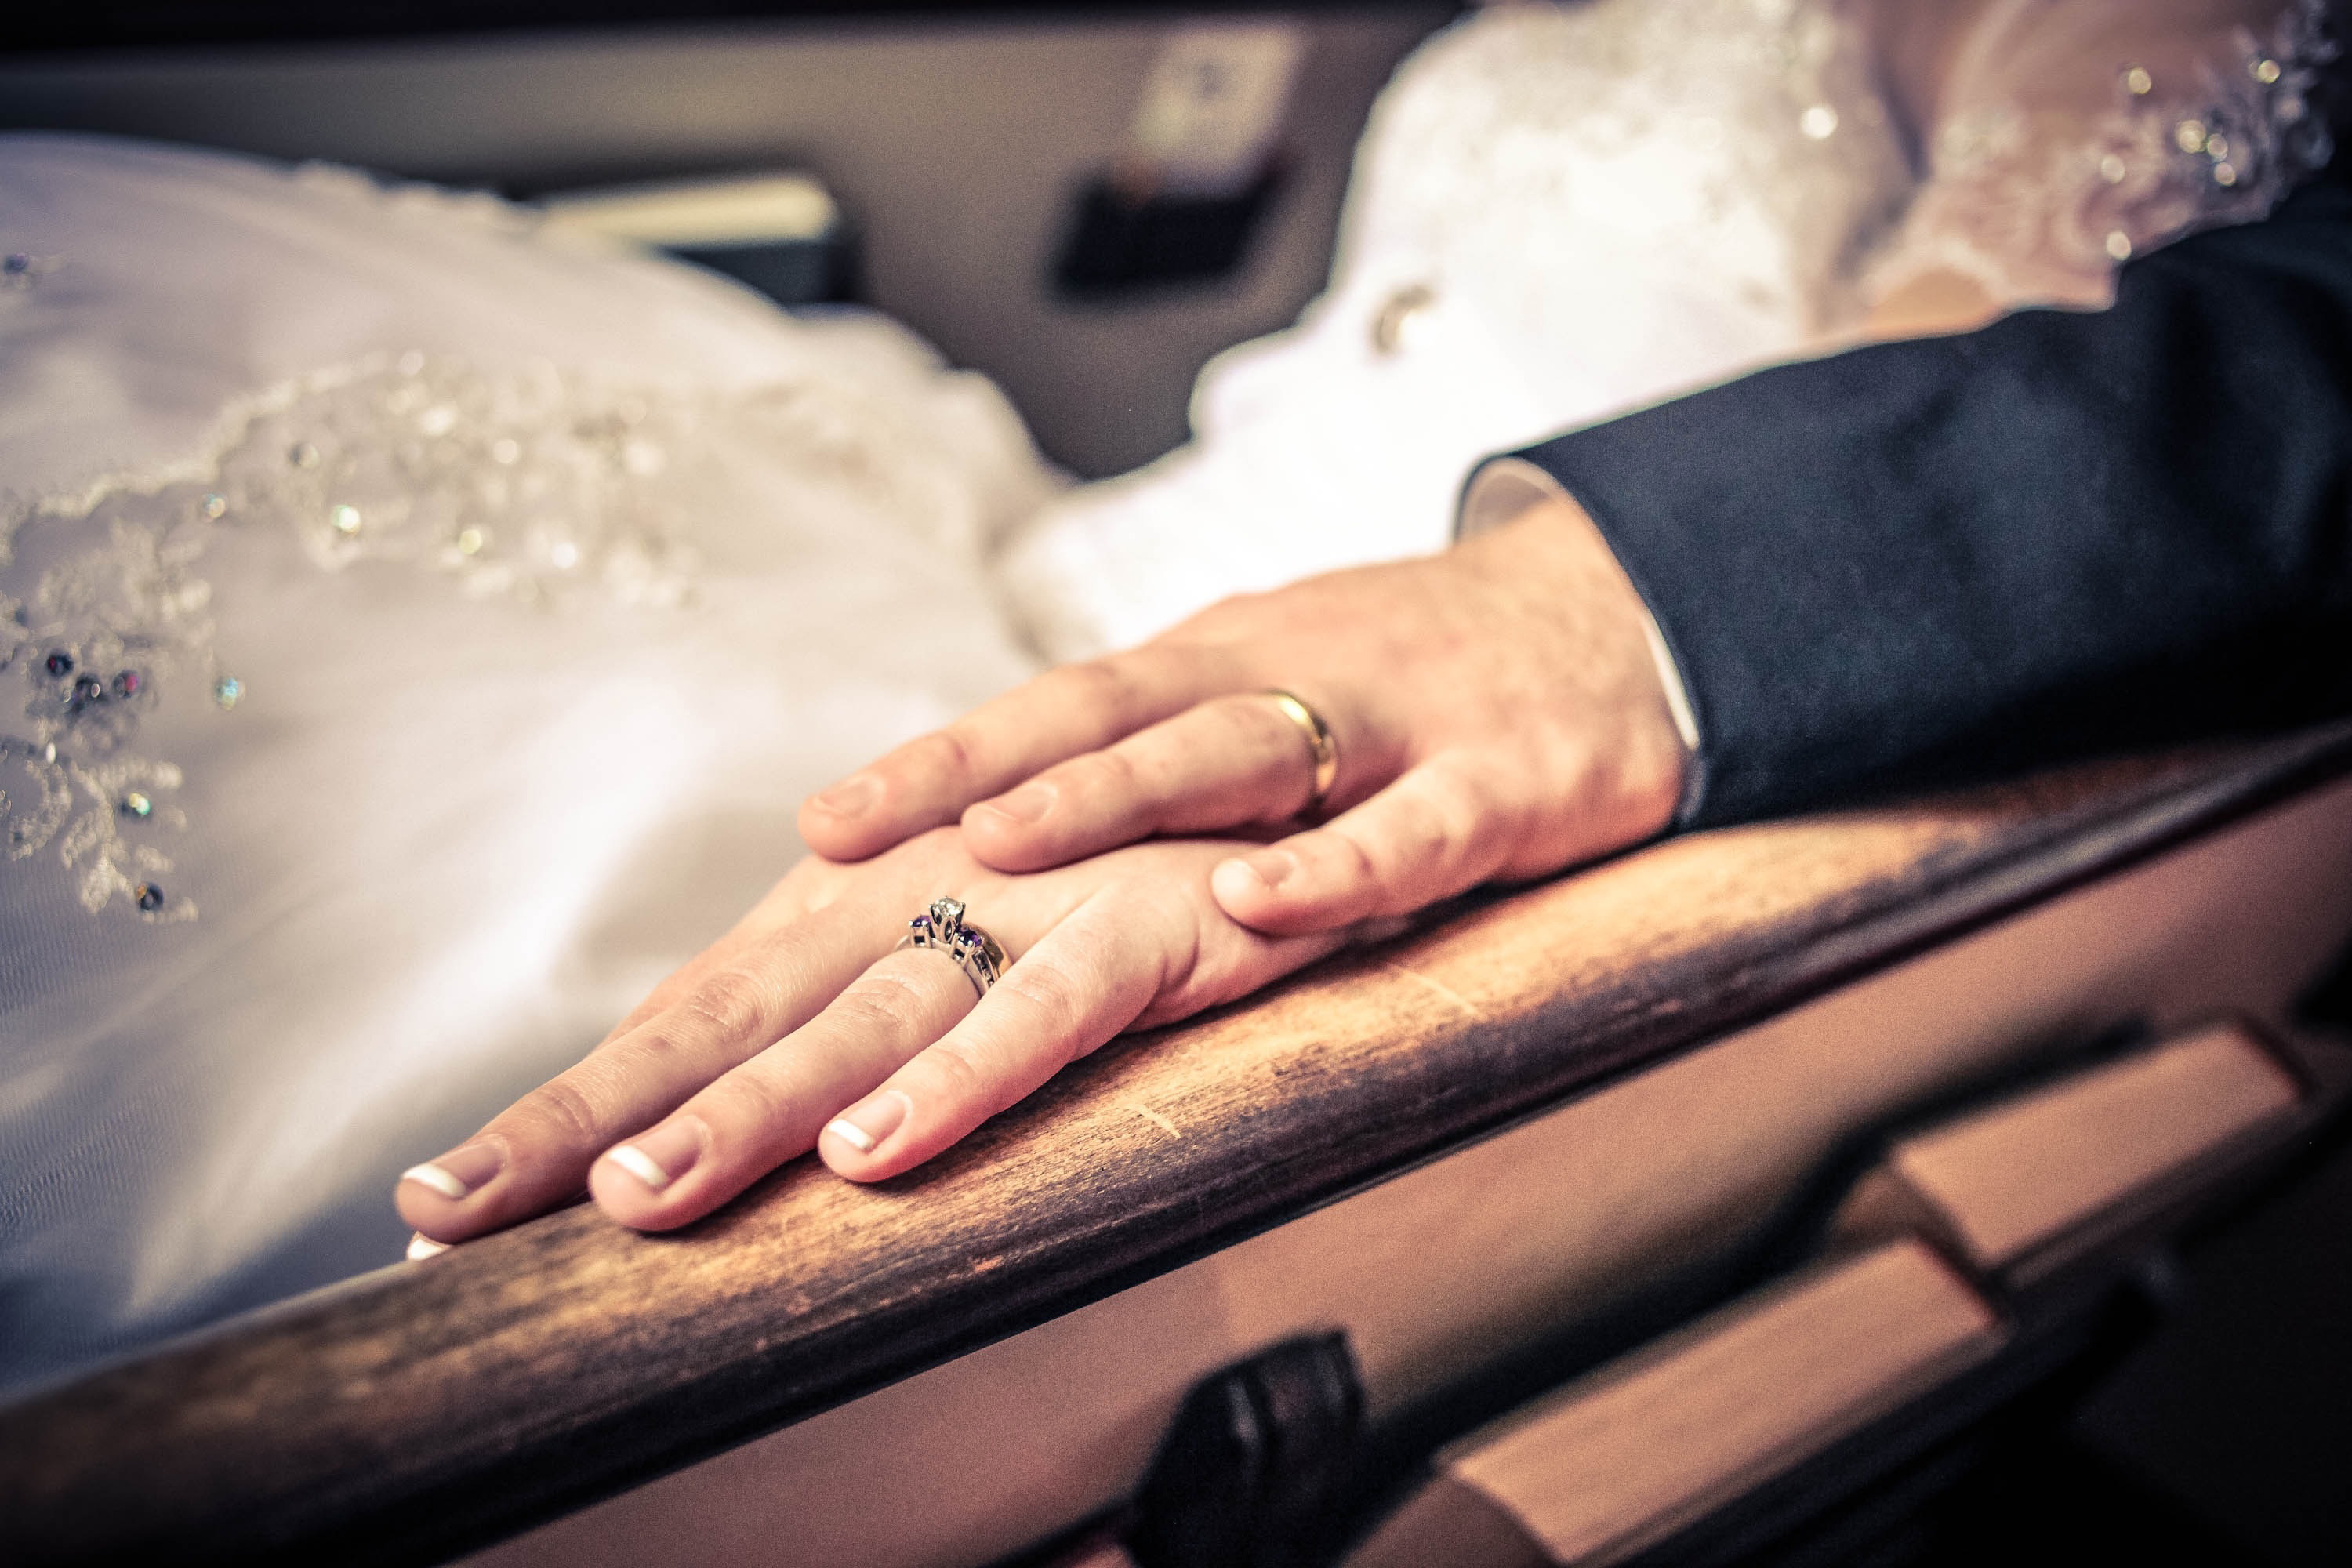
photograph, hand, finger, yellow, marriage, wedding, bride, ring, ceremony, dress, wedding dress, nail, photography, wedding ring, event, wedding ceremony supply, jewellery, gesture, bridal clothing, fashion accessory, wrist, flash photography